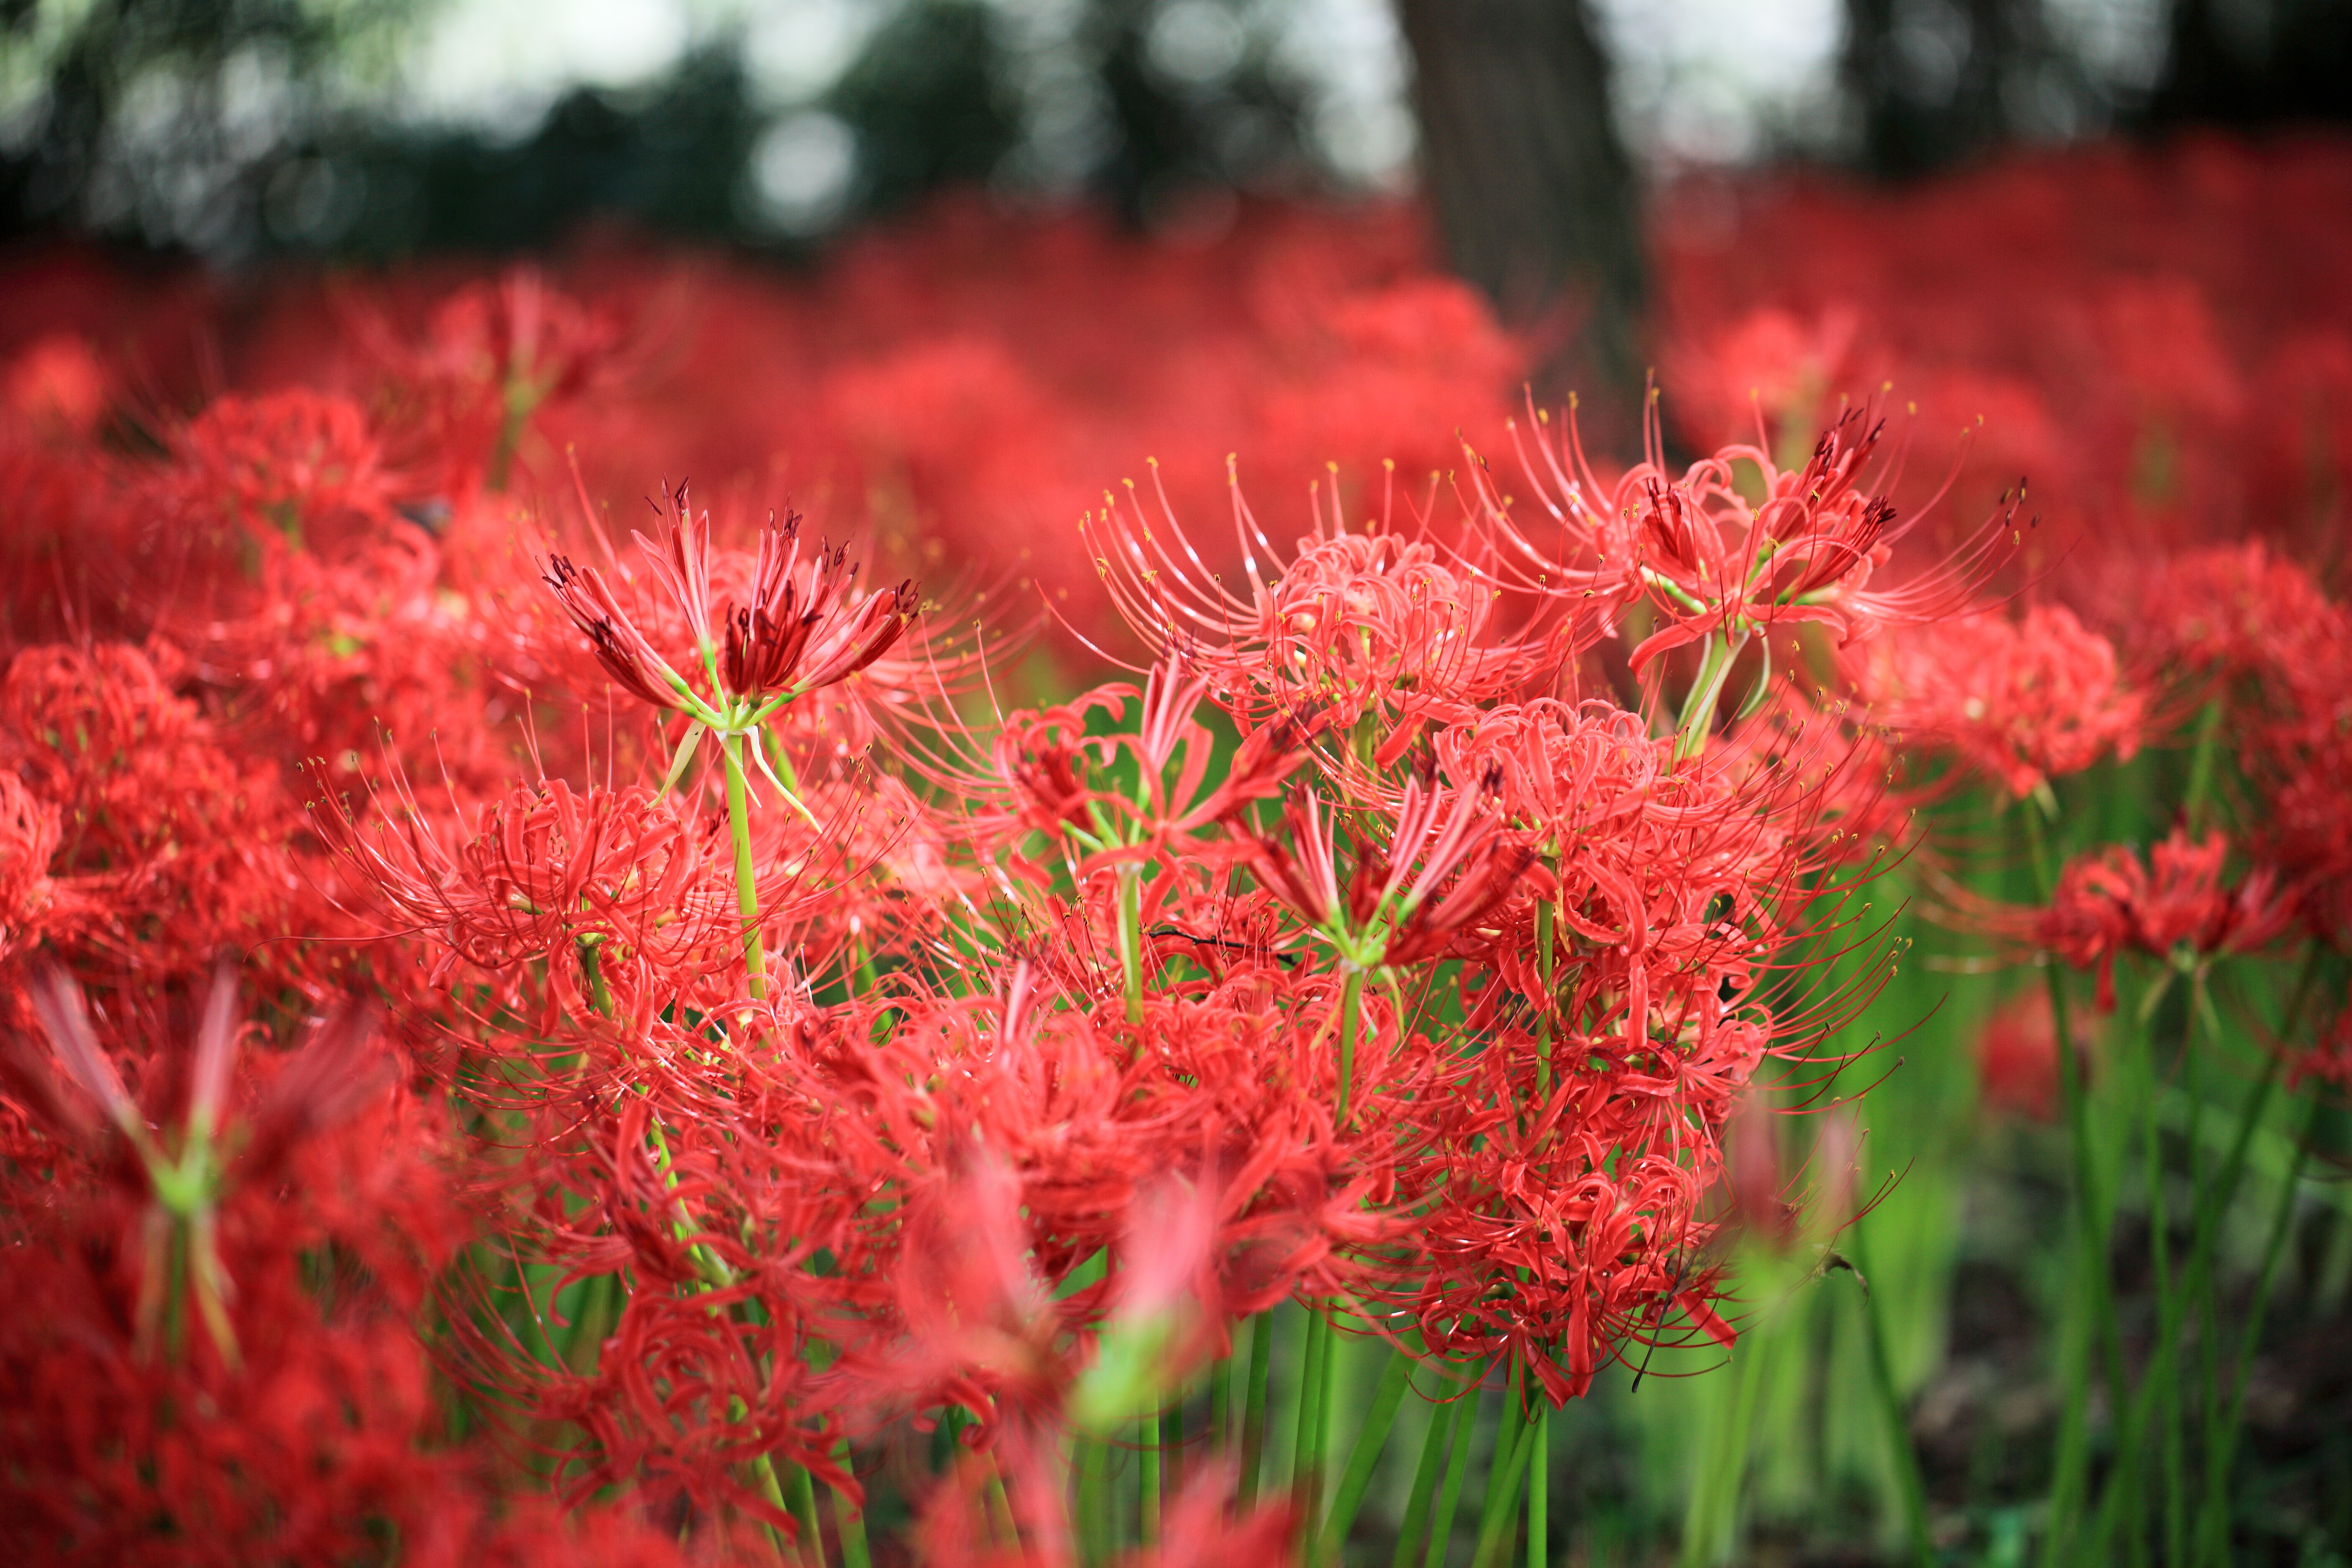
tree, nature, grass, blossom, plant, meadow, leaf, flower, high, red, autumn, botany, flora, season, wildflower, shrub, 5d, hires, radiata, markii, hi, res, resolution, saitama, lycoris, redspiderlily, hidaka, kinchakuda, macro photography, flowering plant, woody plant, land plant